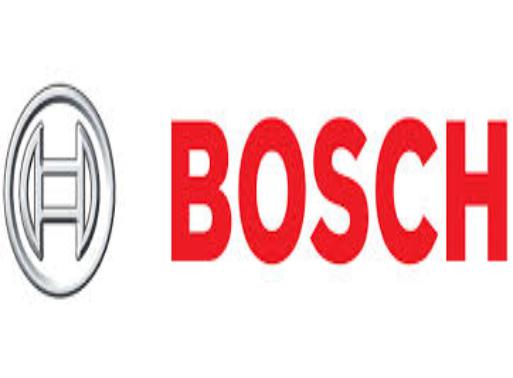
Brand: BOSCH
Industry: Others